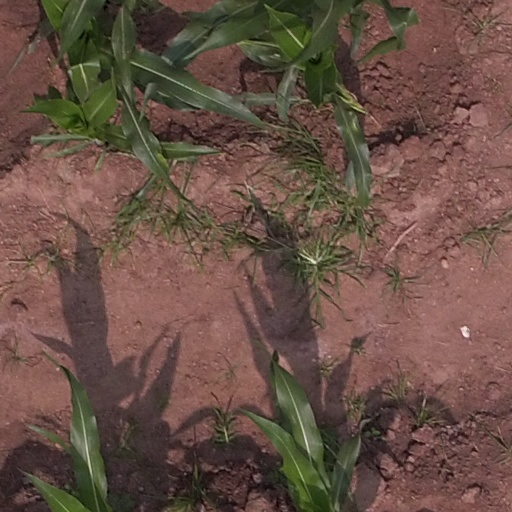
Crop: maize; corn